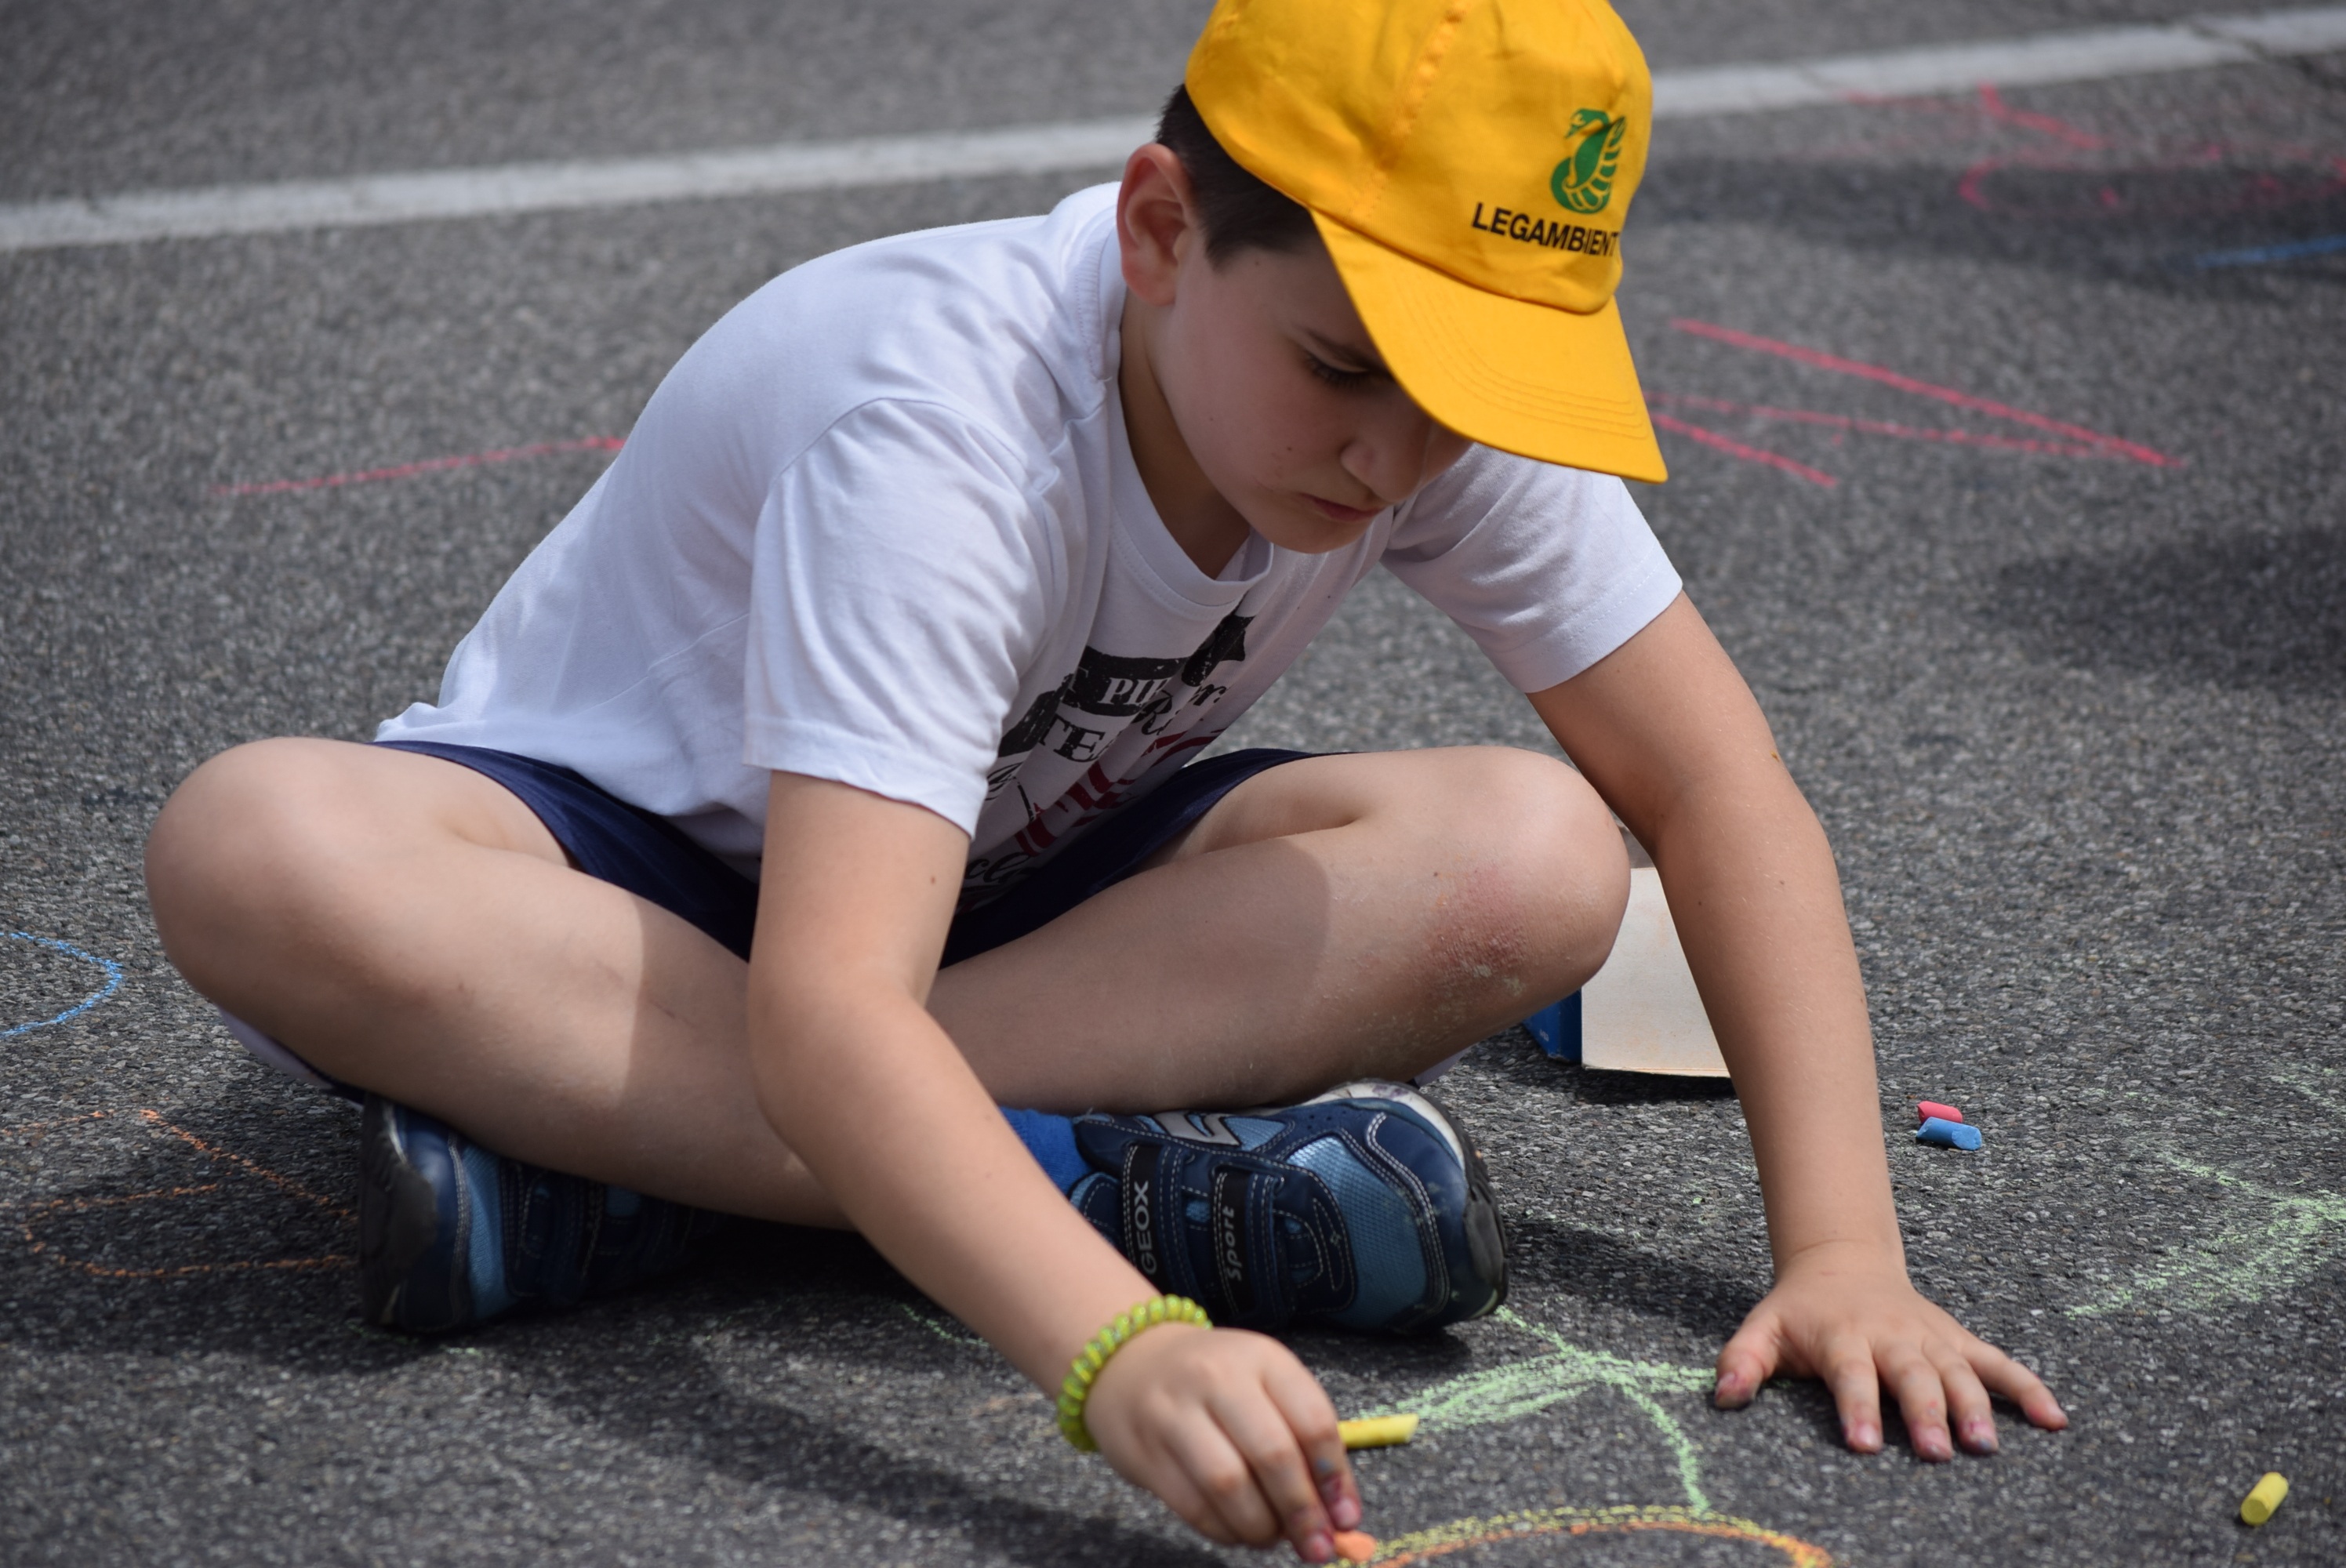
person, guy, leg, sitting, child, drawing, chalk, footwear, designs, human positions, gessi